Questa, New Mexico

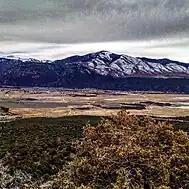
Overview of the Village of Questa looking from west to east from the Rio Grande del Norte National Monument Las Vistas de Questa Trail

Questa was originally named San Antonio del Rio Colorado. In 1883, a U.S. postmaster changed its name to Questa. The postmaster misspelled the name, as it should have been spelled "Cuesta," which is Spanish for "ridge" or "slope." Despite the error, the village has kept the name.